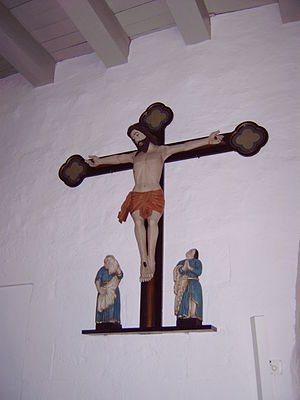
Krucifiks
Korbuekrucifiks i Hvidbjerg Kirke, Thyholm.
Krucifiks er den figurative fremstilling af Kristus på korset.